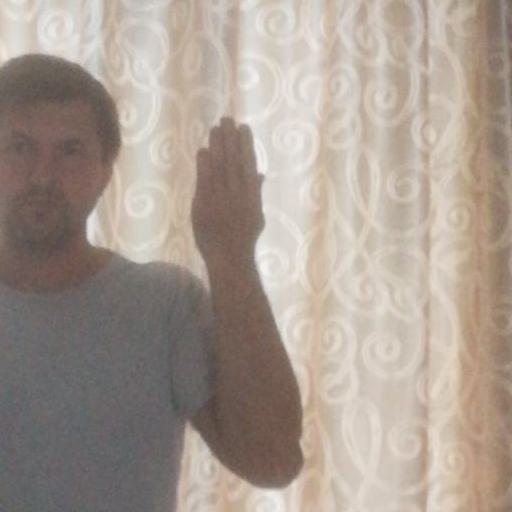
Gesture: stop_inverted